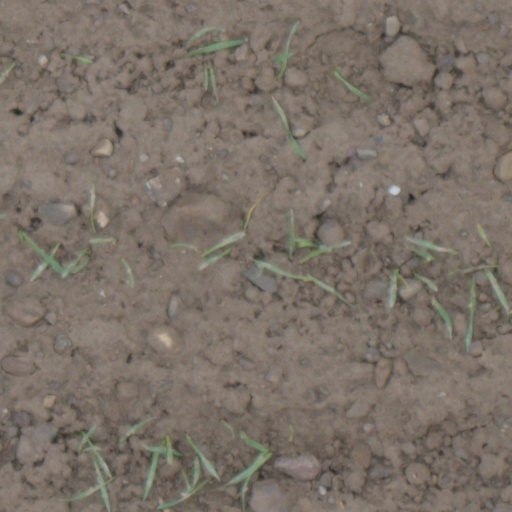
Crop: wheat